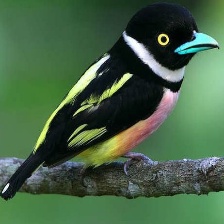
Species: BLACK AND YELLOW BROADBILL
Scientific name: EURYLAIMUS OCHROMALUS